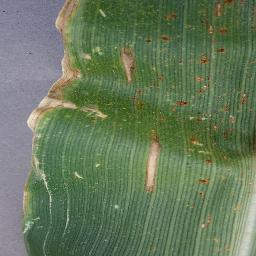
Label: Corn___Cercospora_leaf_spot Gray_leaf_spot